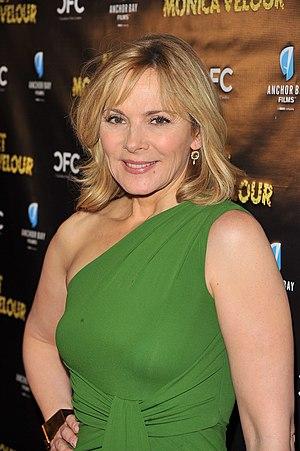
Sex and the City ou Sexe à New York est une série télévisée américaine créée par Darren Star et diffusée entre le 6 juin 1998 et le 22 février 2004 sur HBO.
Kim Cattrall, de son vrai nom Kim Victoria Cattrall, est une actrice britannico-canadienne née le 21 août 1956 à Liverpool, en Angleterre, au.
Tell Me a Story, ou Raconte-moi une histoire au Québec, est une série télévisée d'anthologie américaine en 20 épisodes de 42-57 minutes, créée par Kevin Williamson et diffusée entre le 31 octobre 2018 et le 6 février 2020 sur CBS All Access. Elle est basée sur la série télévisée espagnole Cuéntame un cuento créée par Marcos Osorio Vidal.